Battle of Quang Tri (1968)

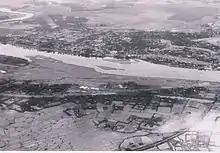
Quang Tri City looking northeast, fall 1967: the Quang Tri Citadel is at the upper left with Tri Buu Village beyond it; the Thach Han River is in the center

In 1968, Quảng Trị City was a small market town and the capital of Quảng Trị Province, the northernmost province of South Vietnam, bordering North Vietnam to the north, and Laos to the west. Like the old imperial capital at Huế, Quảng Trị City is located on Route 1. It is about inland from the South China Sea along the eastern bank of the Thach Han River, south of the Demilitarized Zone. Because Quảng Trị City was an important symbol of South Vietnamese government authority and was arguably the most vulnerable provincial capital in South Vietnam, it was a prime target of the North Vietnamese during the 1968 Tet Offensive. The PAVN had attacked and briefly overrun and occupied the city ten months earlier, on 6 April 1967, in a large scale coordinated attack by a reinforced PAVN regiment, freeing 200 Communist prisoners from a city prison. The permanent loss of the city to the Communists would be a political embarrassment and weaken the government's legitimacy, and would allow the establishment of a Communist administrative center in the South. The question was not whether the PAVN/VC would attack Quảng Trị City again, but when.